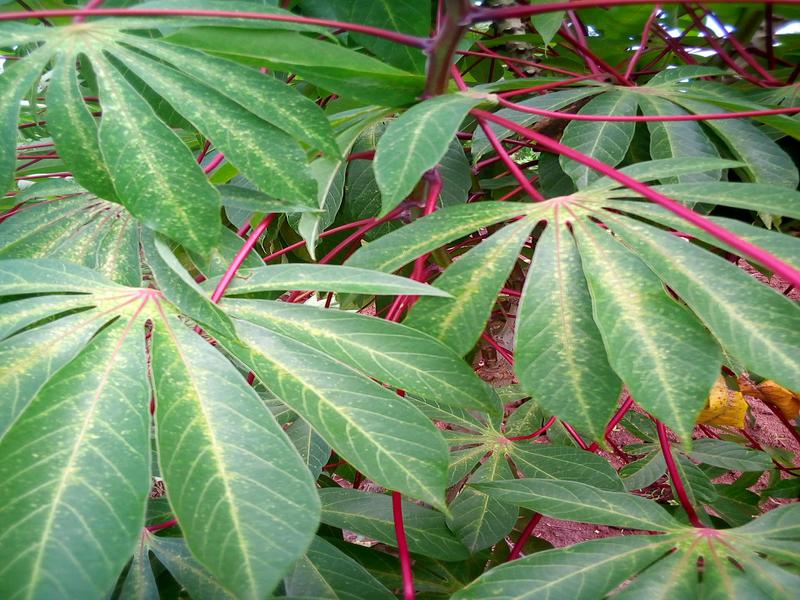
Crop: cassava
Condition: green_mottle